Amazons (DC Comics)

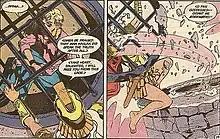
The Amazon Pythia ripping large iron bars from a stone and mortar wall to free Julia Kapatelis from imprisonment. Art by Jill Thompson.

All Themyscirian Amazons are themselves wonder women and possess various degrees of incredible superhuman strength, speed, stamina and extraordinarily acute senses and the ability to glide on aircurrents, as seen in the second competition for the title of Wonder Woman won by Orana. All these were gifts blessed to them by their gods. As shown by various tribe members, they have the capability to break apart steel and concrete with their bare hands, jump over 1,200 feet from a standing position, have a high durability factor, enhanced healing, and the ability to absorb and process a vast amount of knowledge in a short period of time. Themyscirian Amazons also possess immortality that allows them to live indefinitely in a youthful form, but does leave them open to potential injury and death depending on their actions. They also have developed high levels of hand-to-hand combat training, mastered over 3,000 years, and are experts in the use of various hand held weapons.